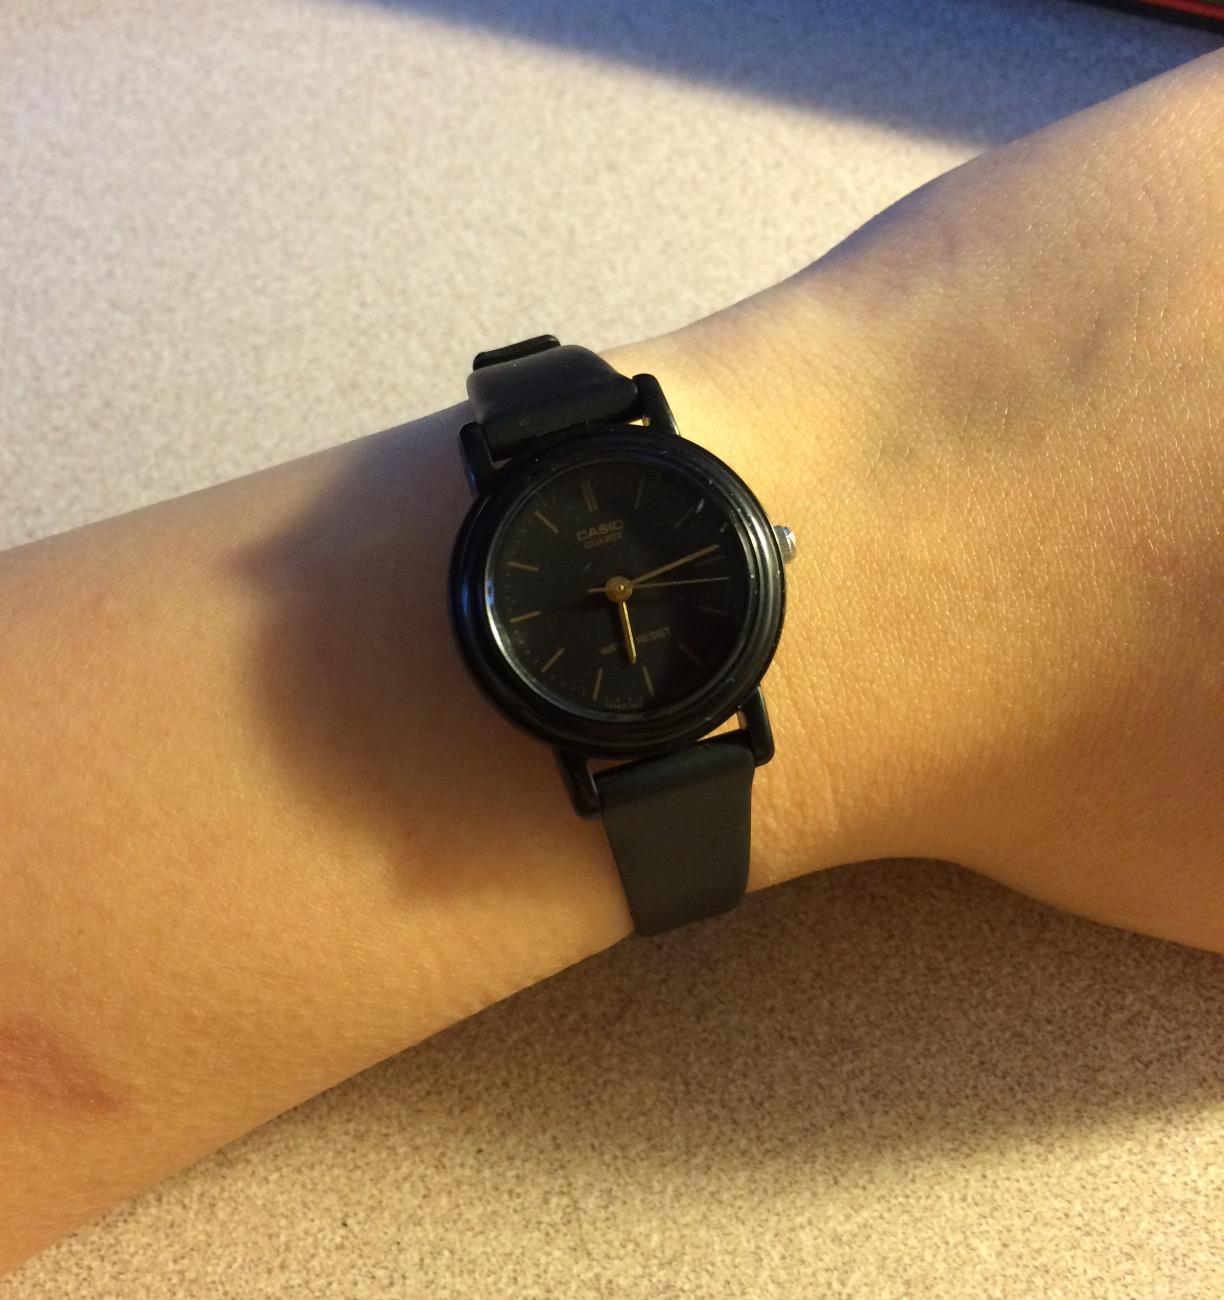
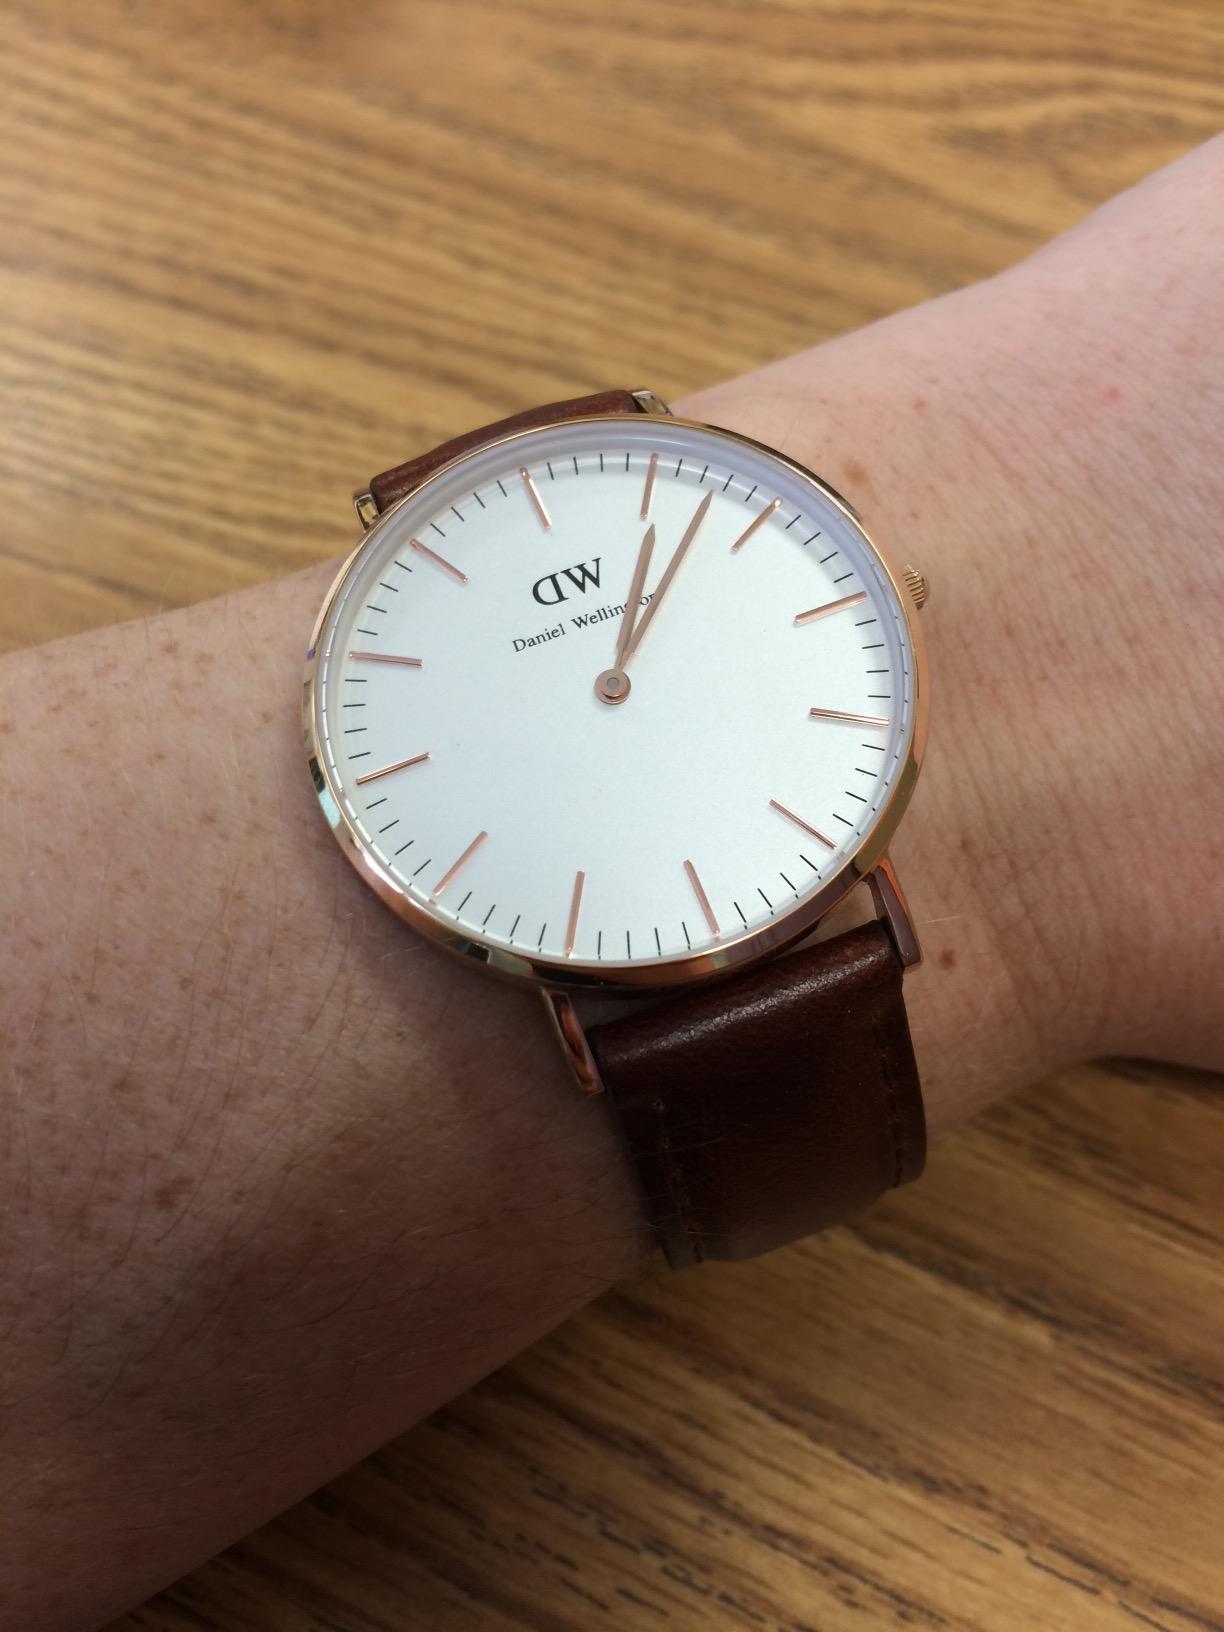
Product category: accessories_watch
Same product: no